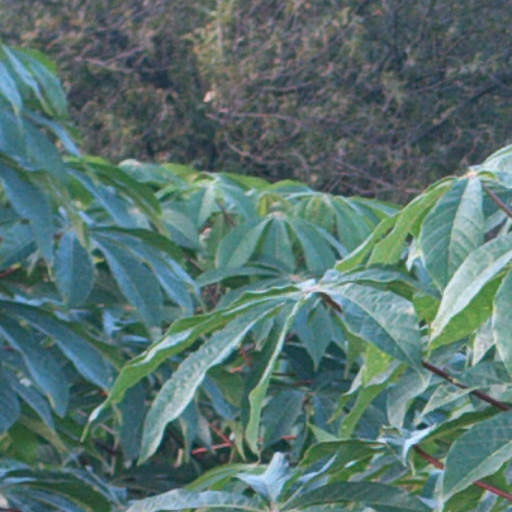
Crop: cassava